517th Air Defense Group

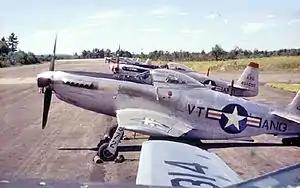
134th Fighter Squadron F-51H Mustangs

During the Cold War, the group was reconstituted, redesignated as the 517th Air Defense Group, and activated at Ethan Allan AFB in 1953 with responsibility for air defense of upper New England. It was assigned the 37th Fighter-Interceptor Squadron (FIS), which was already stationed at Ethan Allan AFB, and flying World War II era F-51 Mustangs as its operational component. The 37th FIS had been assigned directly to the 4711th Defense Wing. The group replaced the 75th Air Base Squadron as USAF host organization at the base. It was assigned three squadrons to perform its support responsibilities.